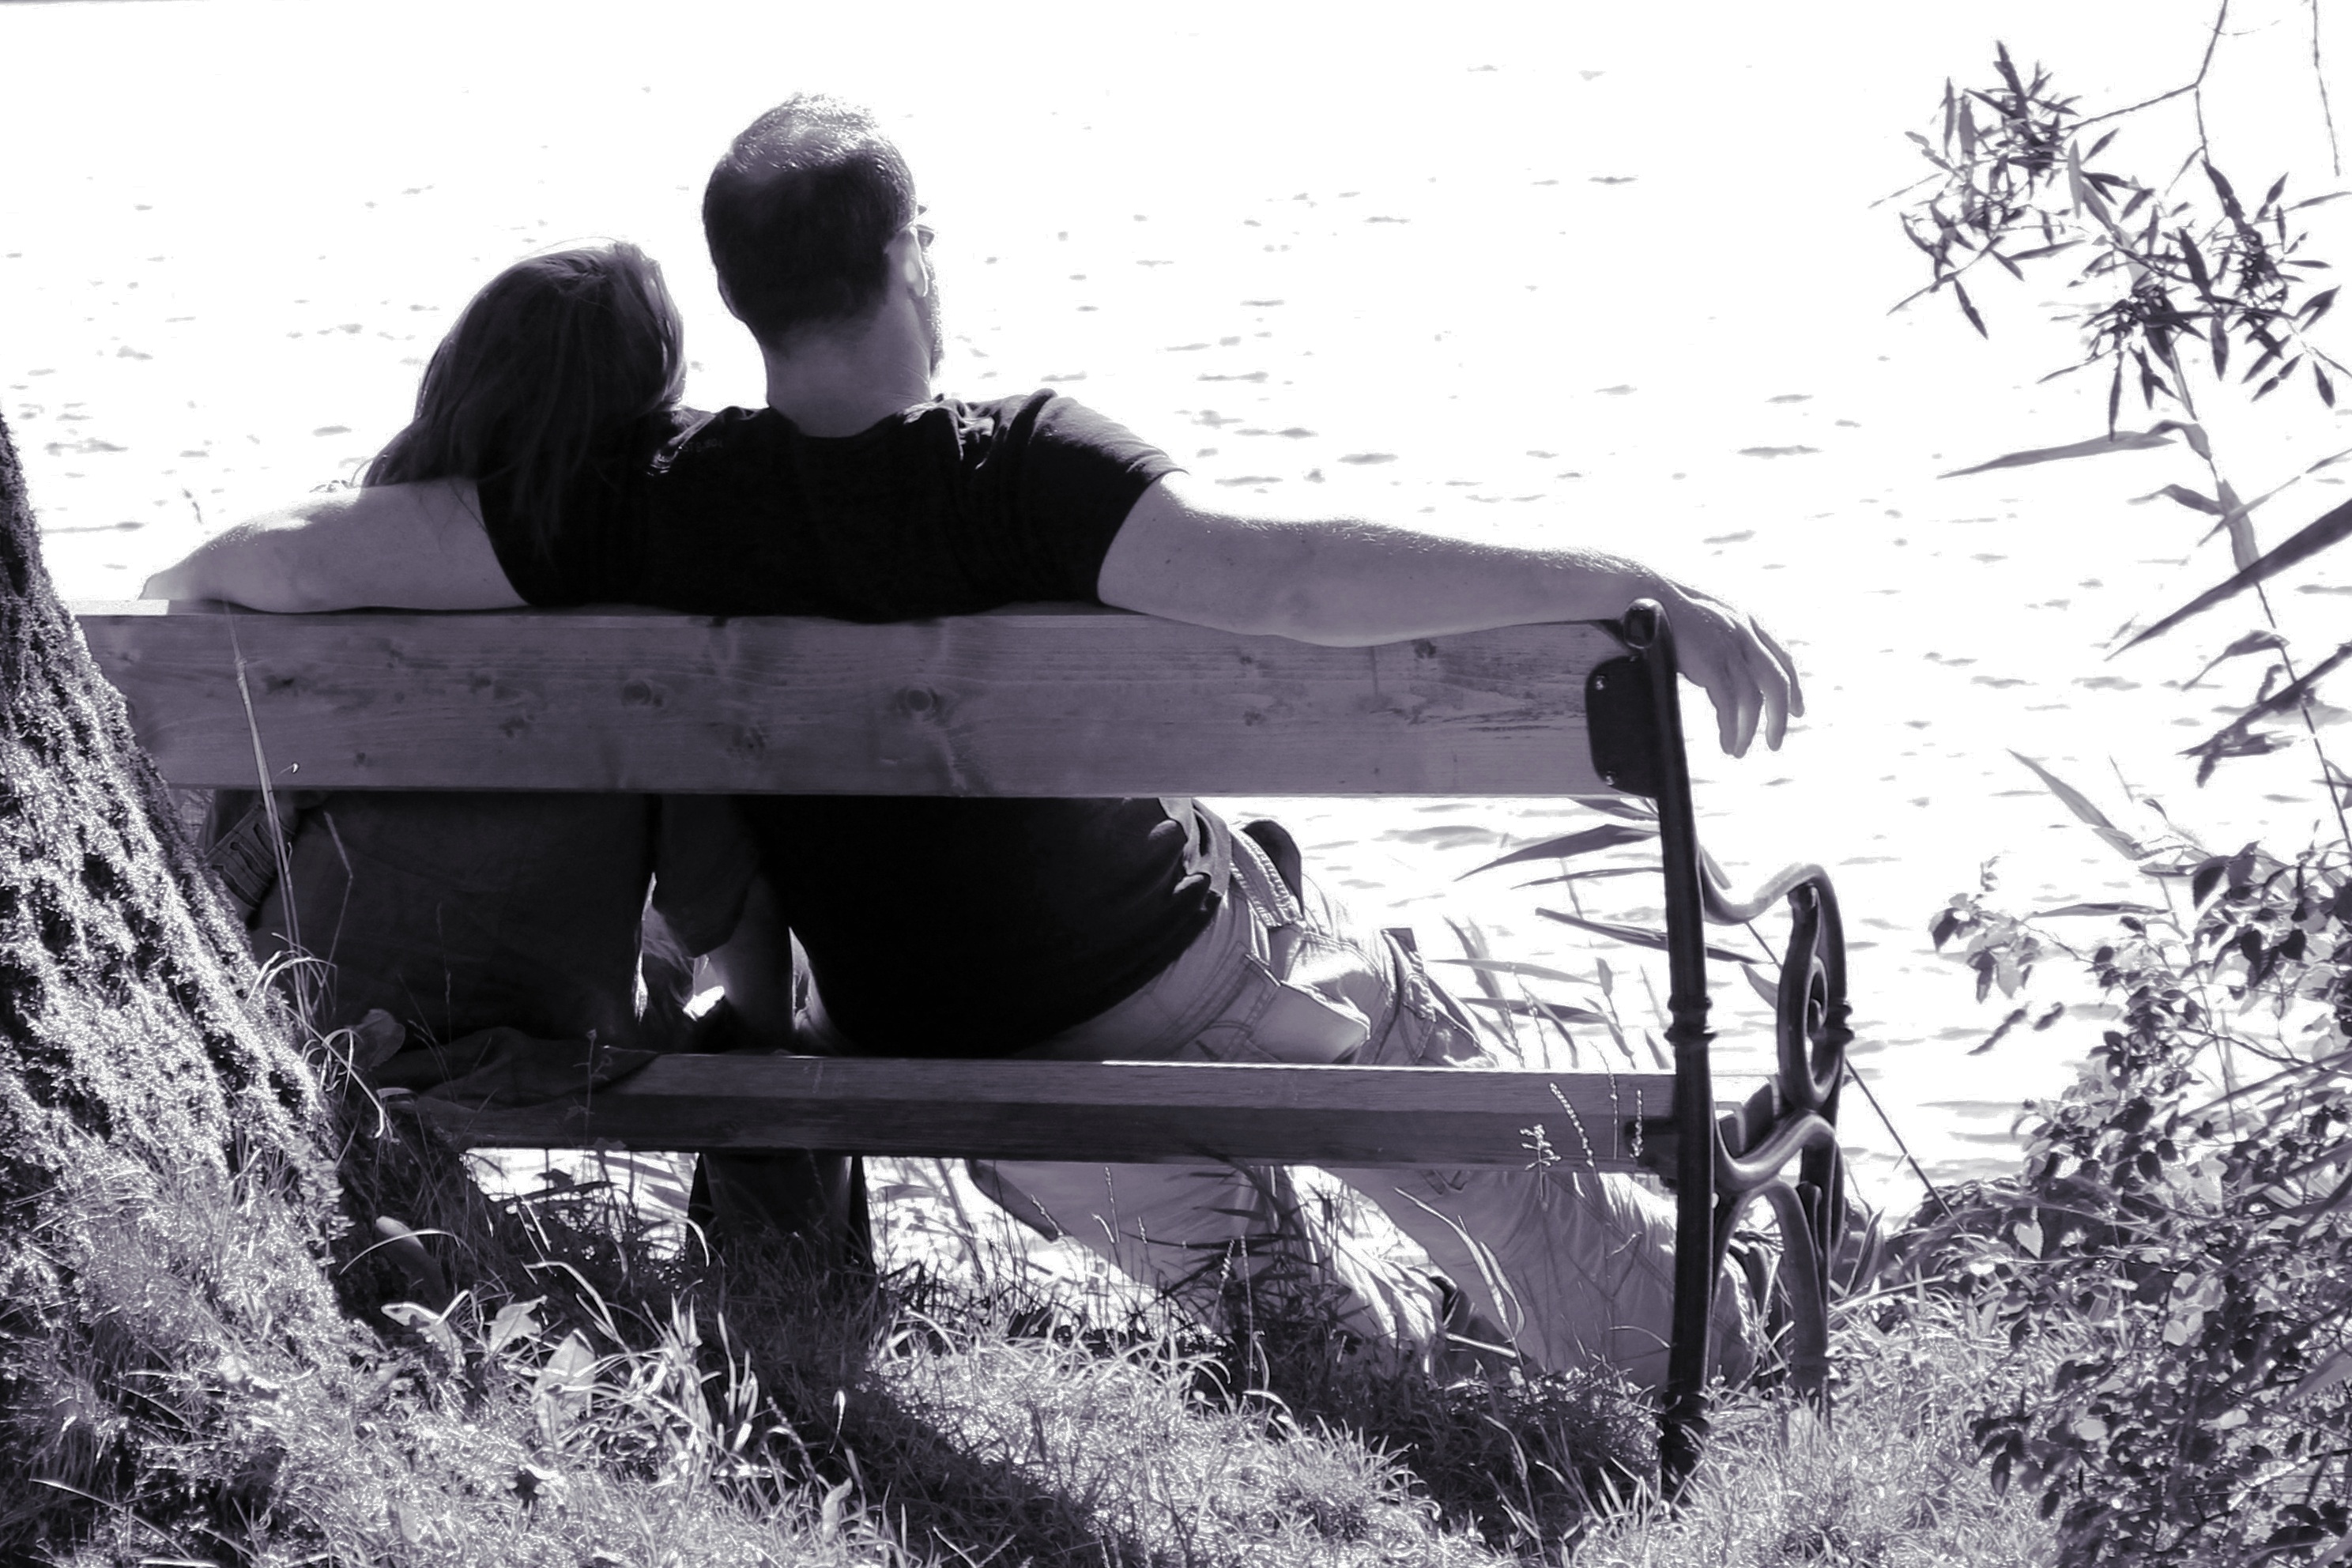
man, snow, winter, black and white, woman, bench, love, relax, sitting, rest, monochrome, together, bank, photograph, look, lovers, image, togetherness, for two, harmony, monochrome photography, human positions